The Gateway Academy

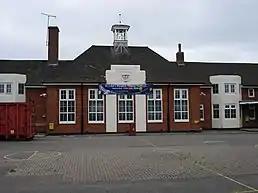

By 2011 the school was a specialist college in arts, design, and engineering and also provided sixth form education. On 9 November 2011 the school jumped from satisfactory/requires improvement to outstanding in the Ofsted rankings. The school's sixth form was however ranked with a 3 in all categories and was therefore satisfactory/requires improvement, primarily "because of the above average drop-out rate". The sixth form would be discontinued in 2014.